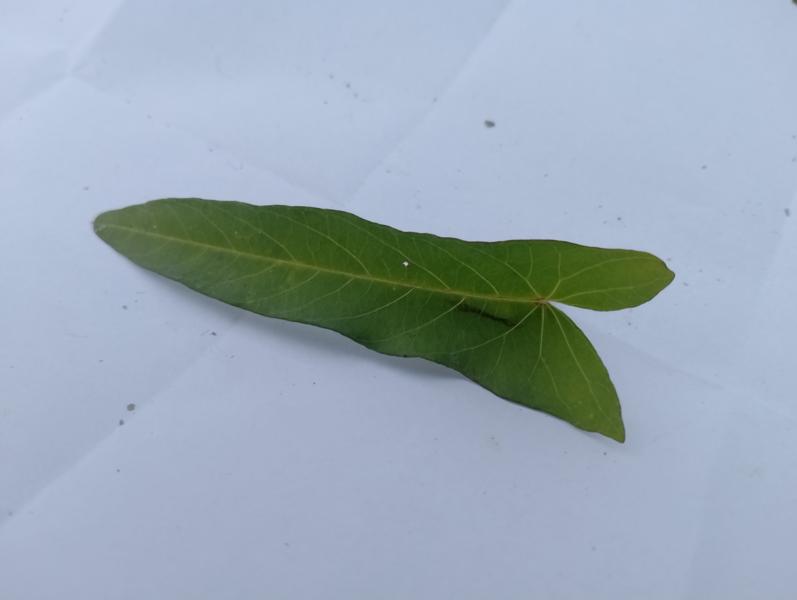
Weed species: Ipomoea aquatic